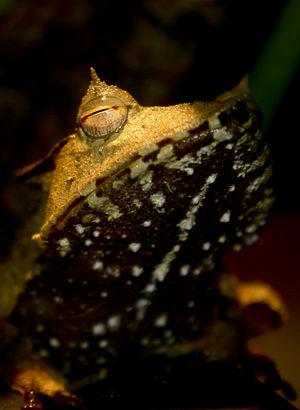
Hemiphractus fasciatus est une espèce d'amphibiens de la famille des Hemiphractidae.